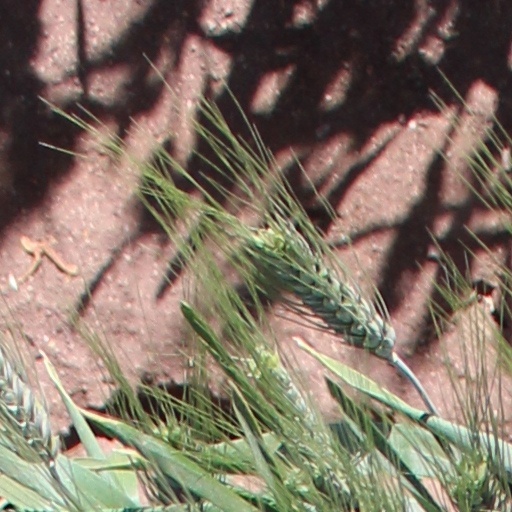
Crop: wheat